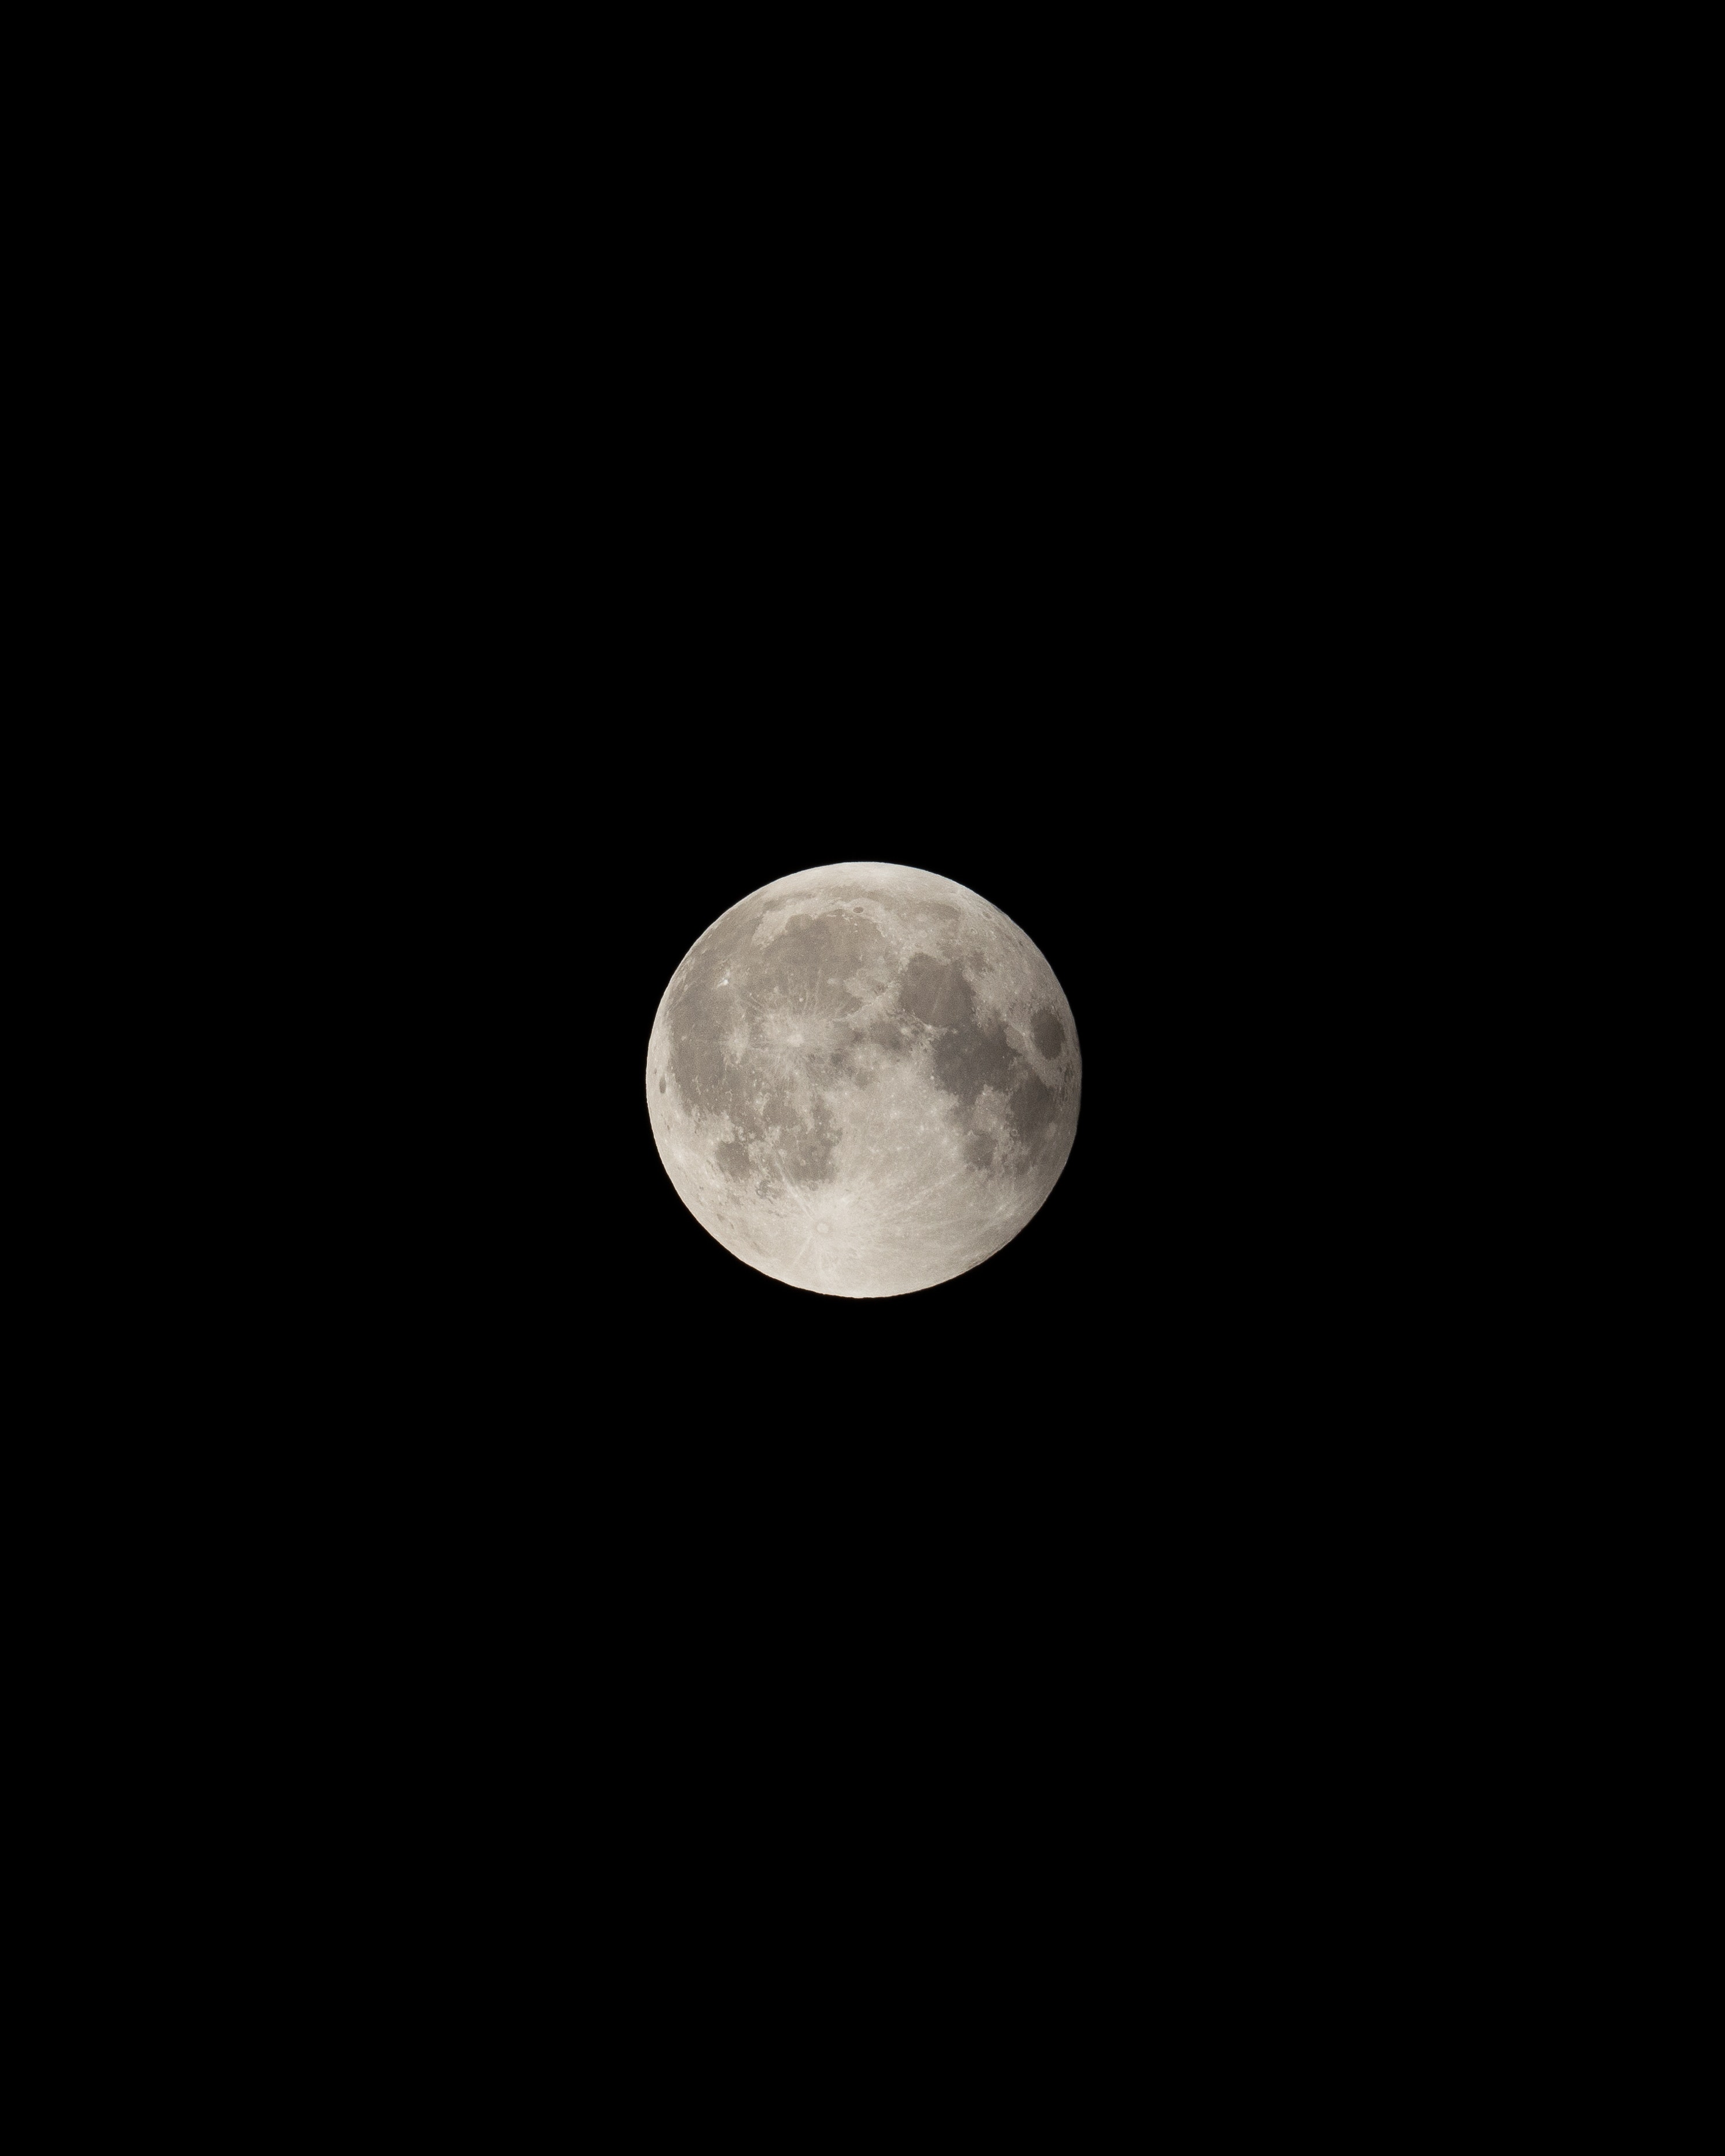
moon, photograph, full moon, astronomical object, celestial event, atmospheric phenomenon, light, darkness, moonlight, atmosphere, sphere, night, monochrome, midnight, event, black and white, sky, astronomy, monochrome photography, space, photography, stock photography, circle